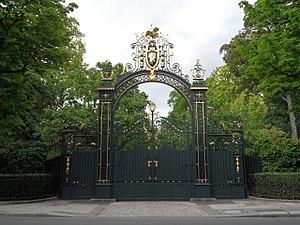
Le palais de l'Élysée, dit l'Élysée, est un ancien hôtel particulier parisien, situé au nᵒ 55 de la rue du Faubourg-Saint-Honoré, dans le 8ᵉ arrondissement de Paris. Il est le siège de la présidence de la République française et la résidence officielle du président de la République depuis la IIᵉ République.